William Froude

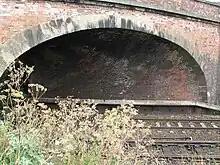
Skew arch at Cowley Bridge Junction

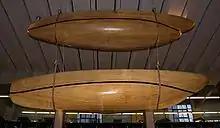
The hulls of "Swan" (above) and "Raven" (below) on display in the Science Museum, London

Froude was born at Dartington, Devon, England, the son of Robert Froude, Archdeacon of Totnes and was educated at Westminster School and Oriel College, Oxford, graduating with a first in mathematics in 1832.